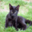
Label: cat